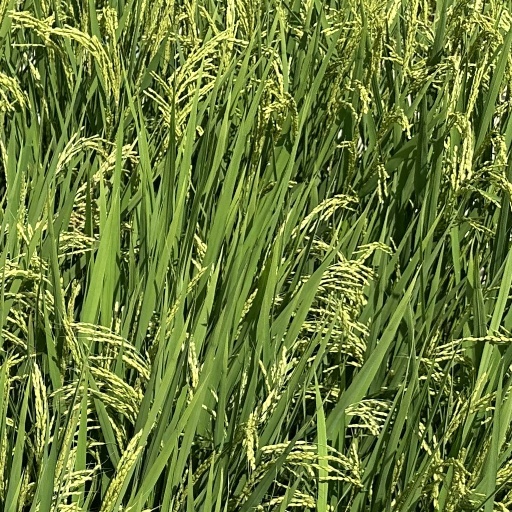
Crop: rice